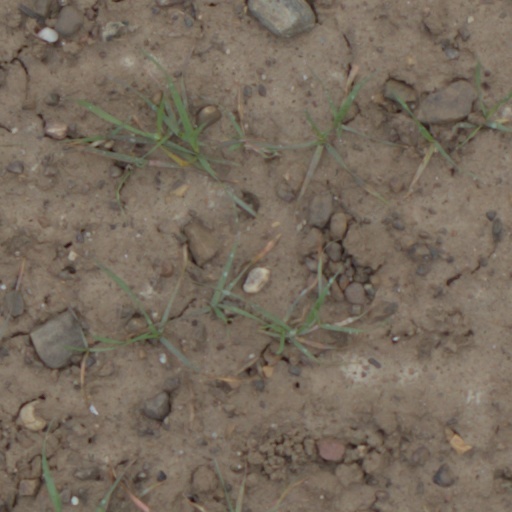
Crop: wheat